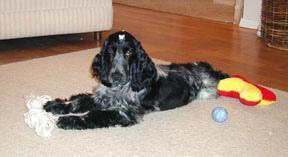
cocker_spaniel